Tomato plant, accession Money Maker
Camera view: horizontal (90 deg, fisheye); turntable rotation: 30 degrees
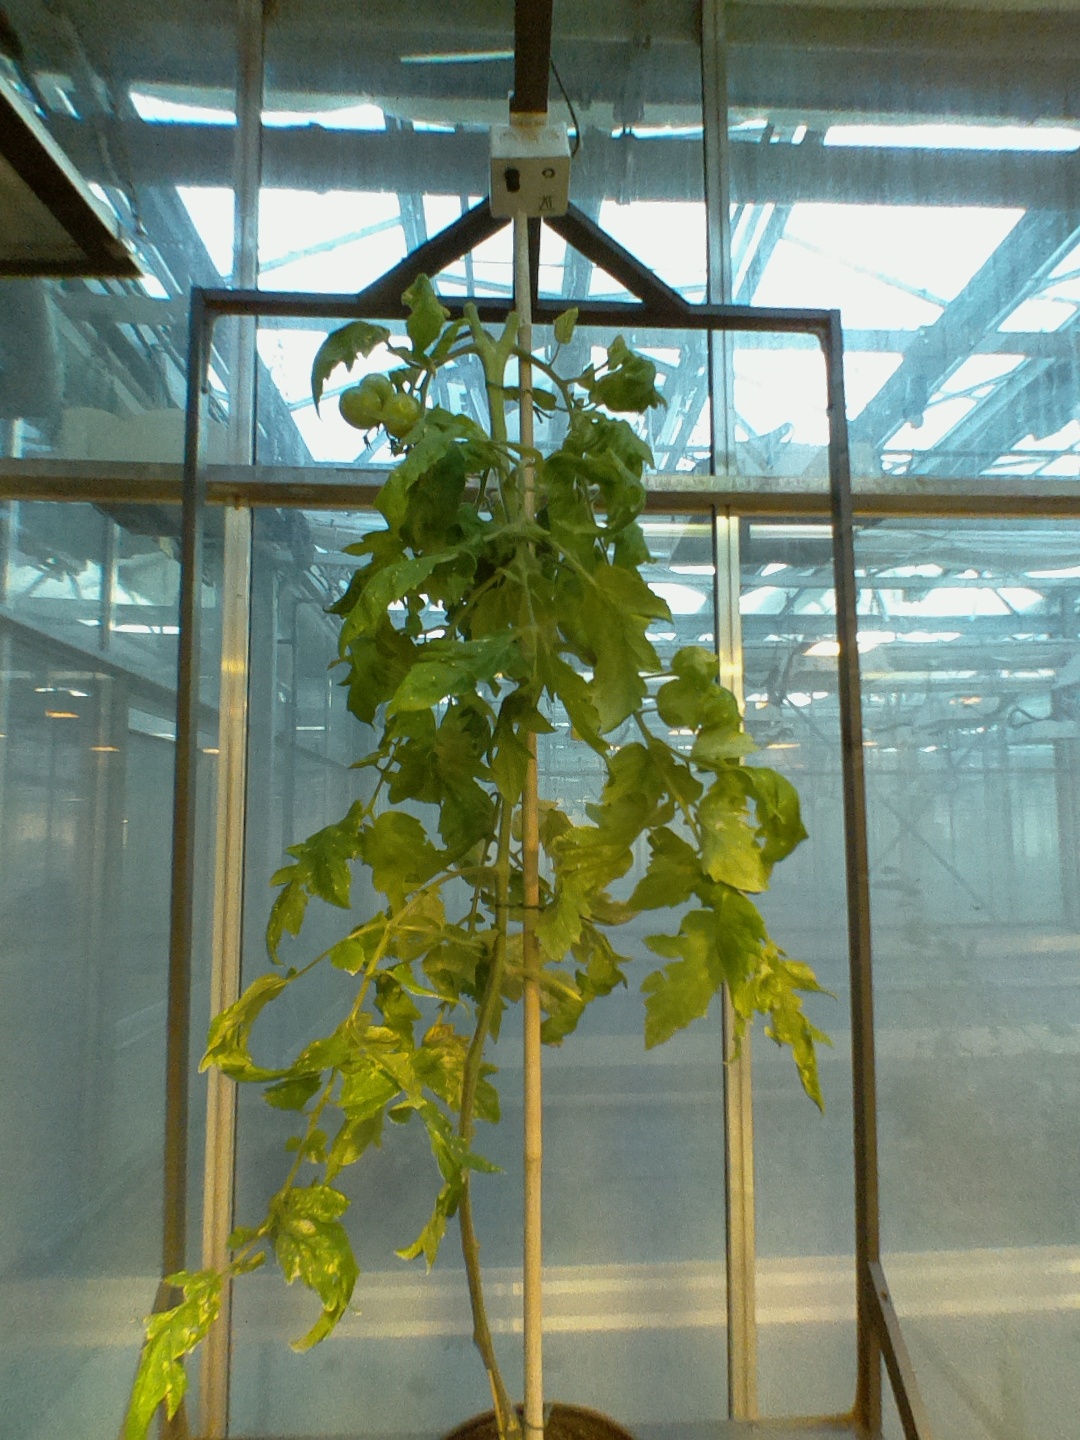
BBCH growth stage 78: 80% -90% of final fruit size